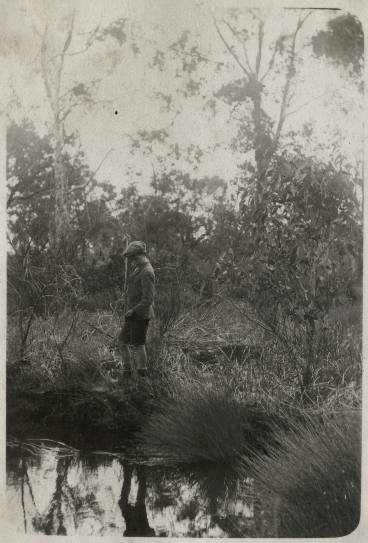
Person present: Yes